Victor L. Schlaeger

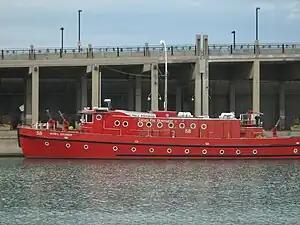
Chicago fire boat "Victor L. Schlaeger"

The Victor L. Schlaeger was a fireboat operated by the Chicago Fire Department from 1949 to 2010.